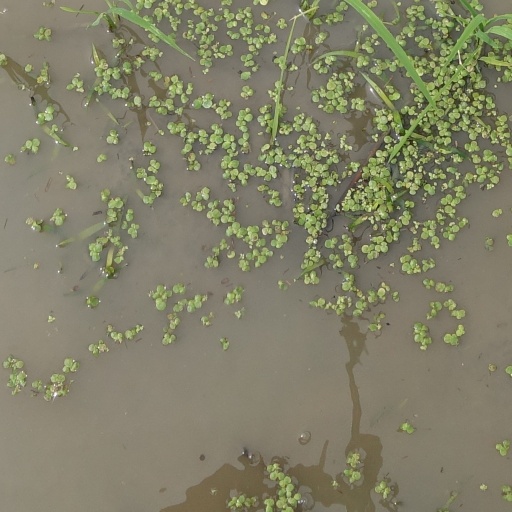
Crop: rice